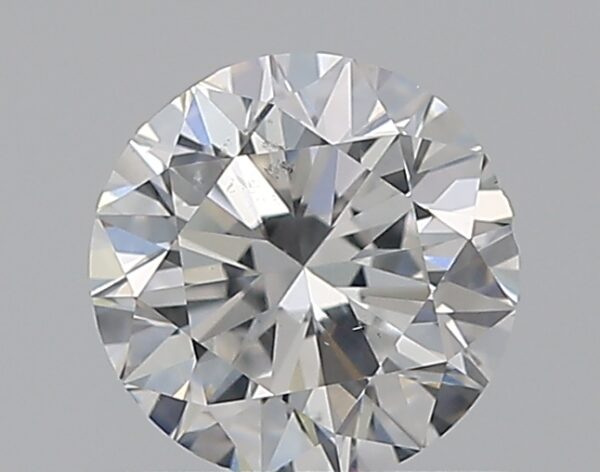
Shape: round
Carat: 0.7
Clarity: SI1
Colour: E
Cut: VG
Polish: EX
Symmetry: VG
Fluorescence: N
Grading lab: GIA
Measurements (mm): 5.51 x 5.57 x 3.55